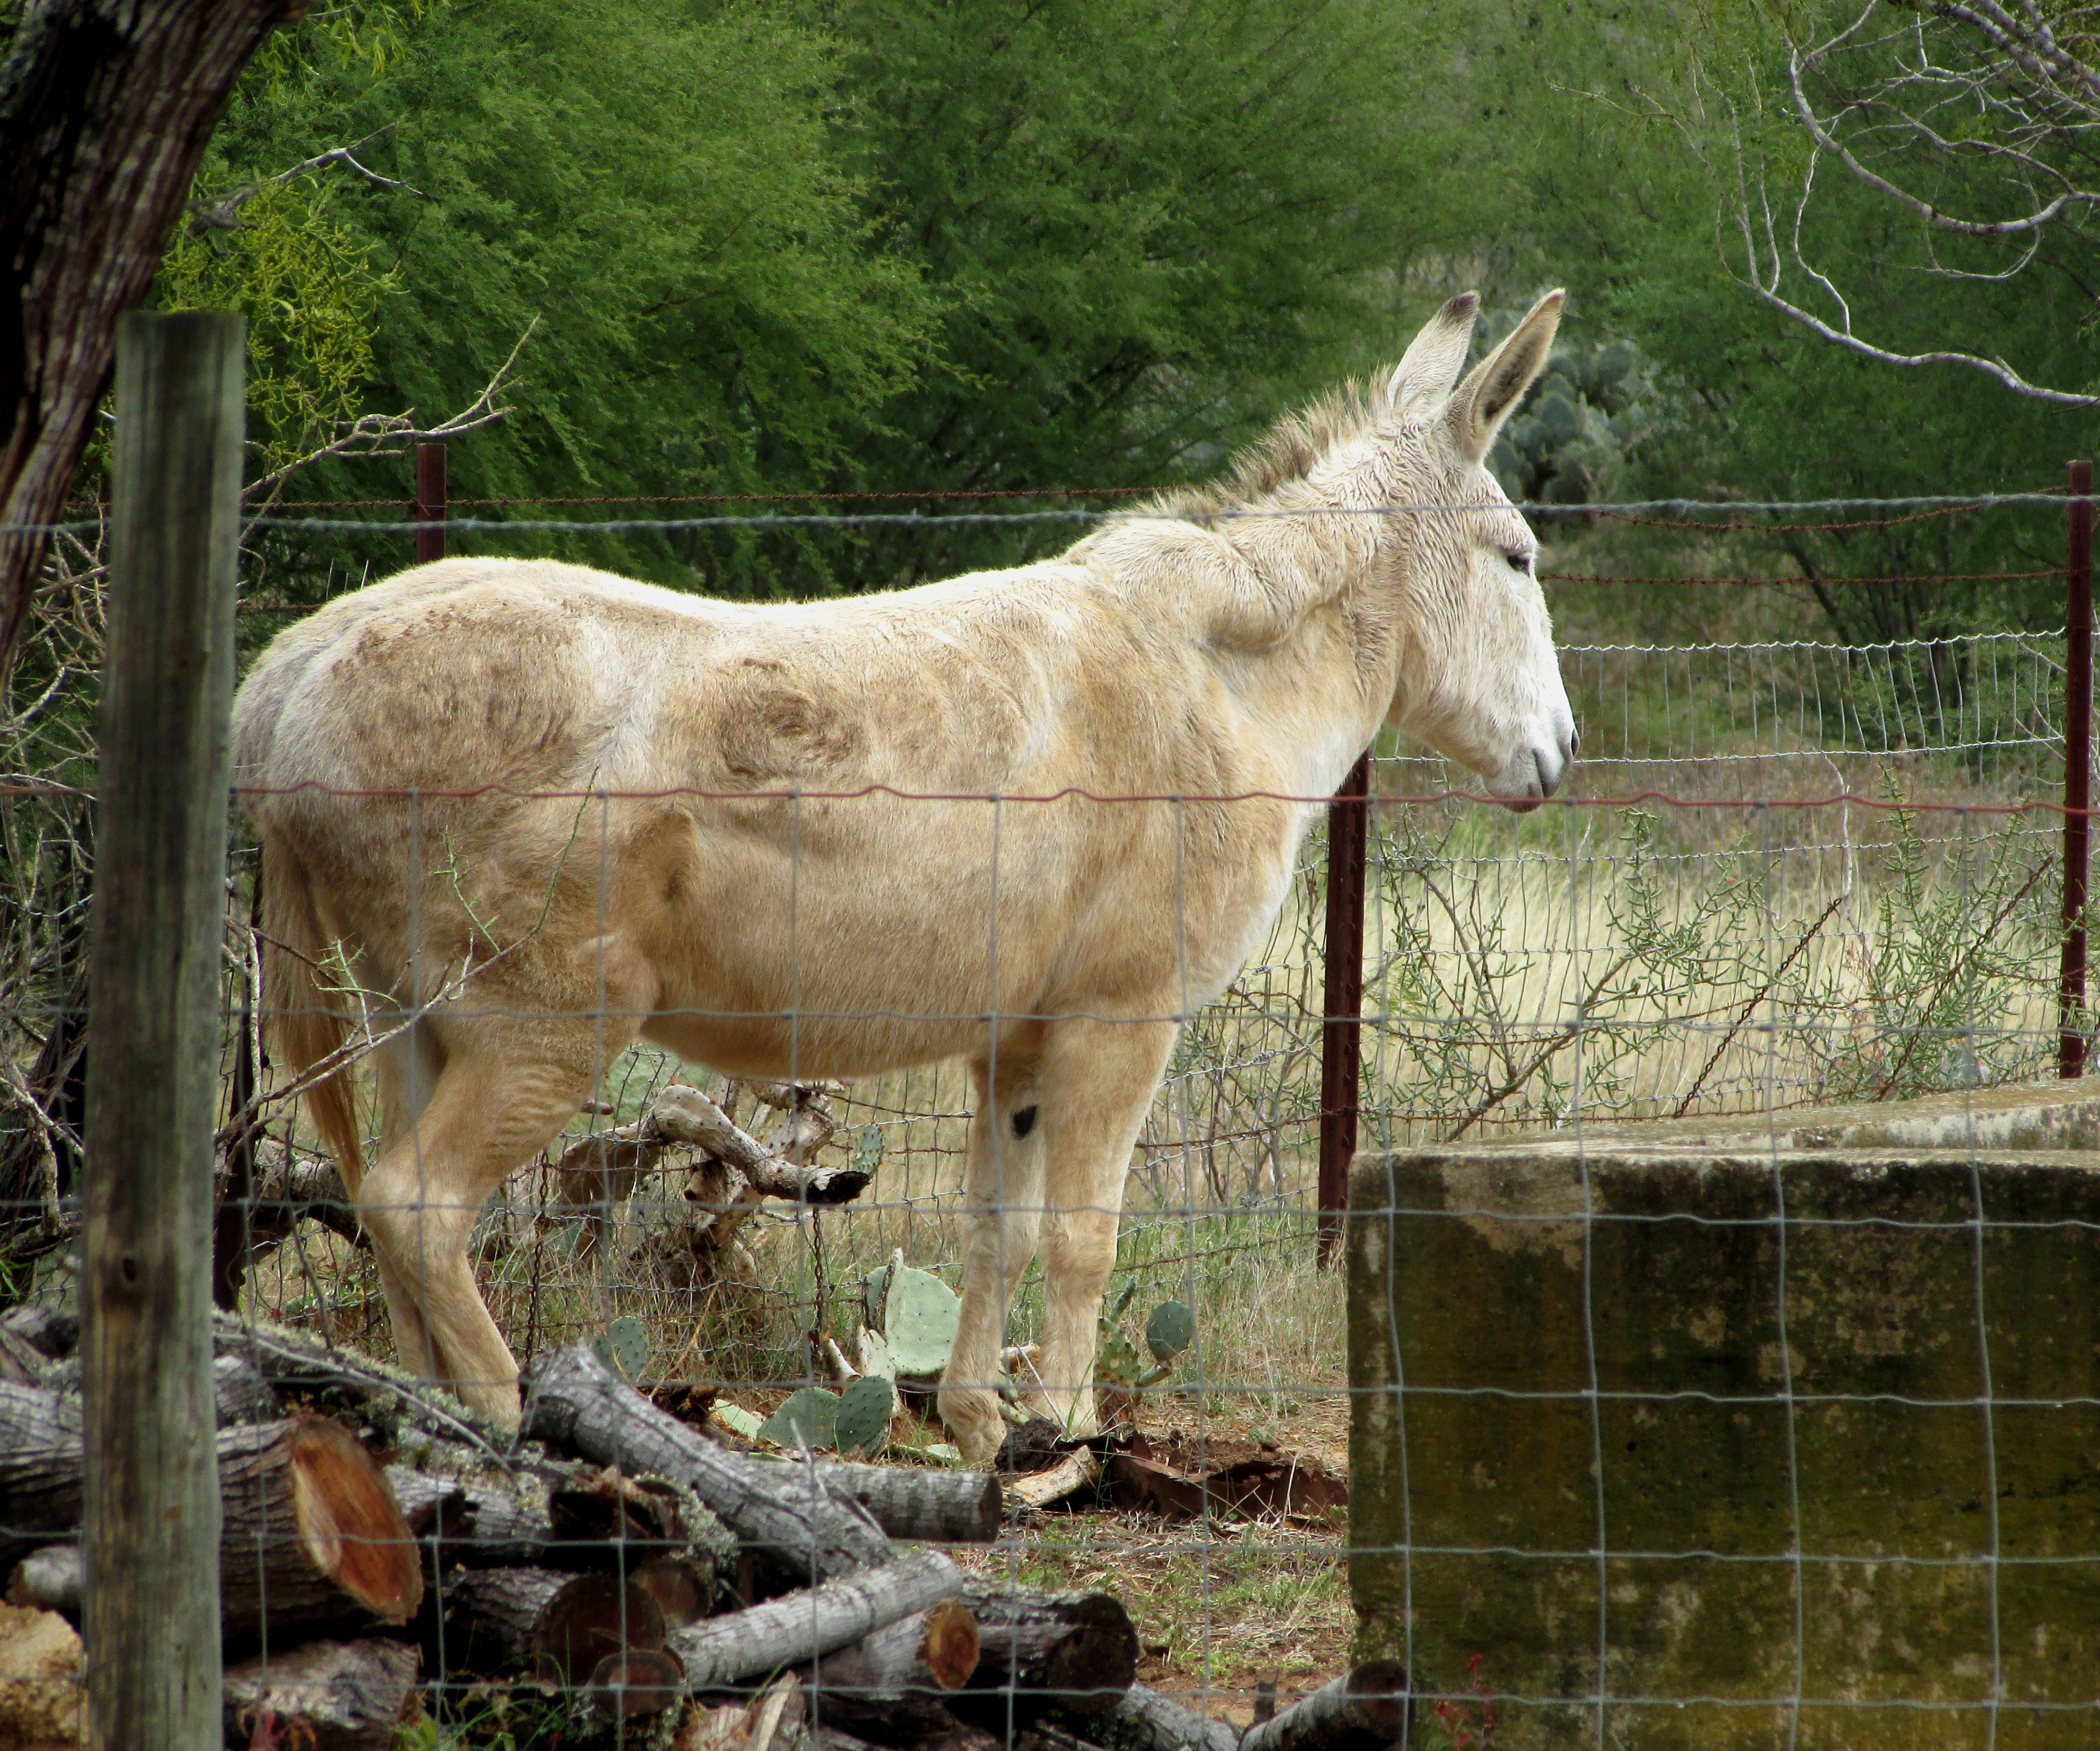
nature, white, old, animal, zoo, pasture, horse, mammal, stallion, fauna, donkey, mare, rural area, mule, pack animal, cattle like mammal, horse like mammal